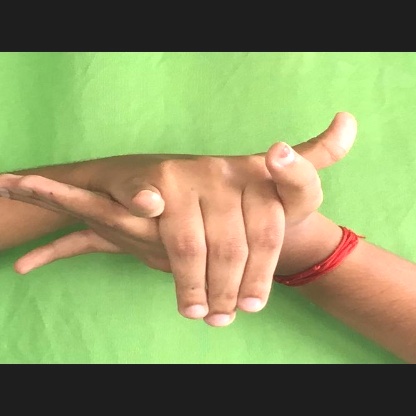
Mudra: Kurma